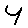
Label: 4